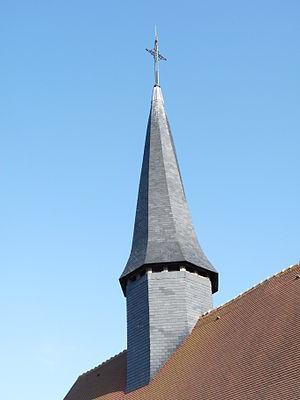
le clocher tors de l'église d'Hectomare (Eure)
Un clocher tors ou clocher flammé est un clocher dont la flèche est spiralée, souvent couverte d'ardoise. Le clocher d'une église se compose le plus souvent d'une tour carrée en pierre sur laquelle repose une pyramide coiffée d'une flèche.
Hectomare est une commune française située dans le département de l'Eure en région Normandie.